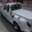
Label: pickup_truck